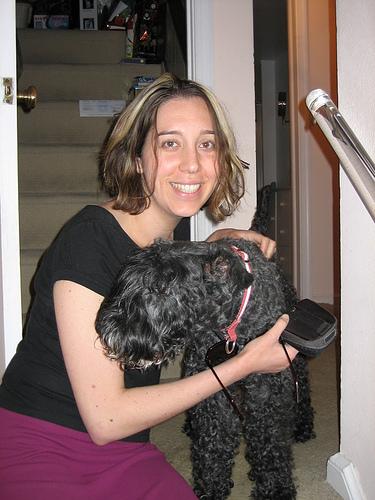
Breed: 229-n000087-Kerry_blue_terrier